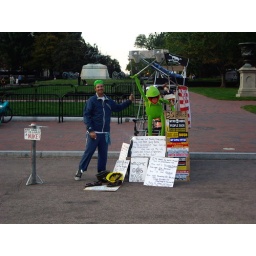
kermit the frog protesting in front of the white house